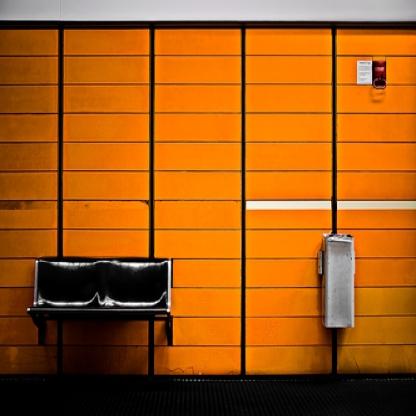
Scene: Indoor